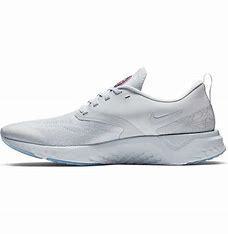
Brand: Nike
Model: Odyssey React